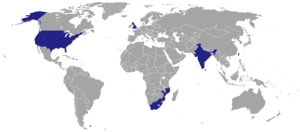
Carte des missions diplomatiques à Eswatini
Voici une liste des représentations diplomatiques à Eswatini. À l'heure actuelle, la capitale, Mbabane, abrite sept ambassades et hauts-commissariats.